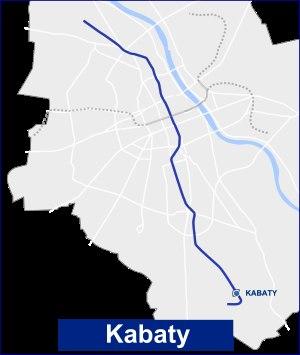
La station Kabaty est une station de la ligne 1 du métro de Varsovie, située dans le quartier Ursynów. Inaugurée le 7 avril 1995, la station dessert Aleja Komisji Edukacji Narodowej et Ulica Wąwozowa.